Transportation in Memphis, Tennessee

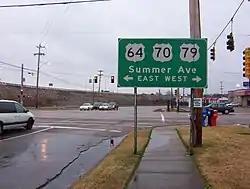
US 64 / US 70 / US 79 travel concurrently in Memphis (2008)

Memphis is served by seven primary U.S. highways, more than any other city in the Southeastern United States.